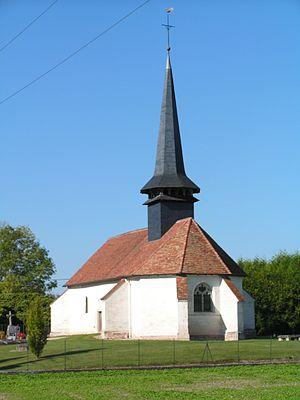
L'église Saint-Félix-de-Nole est une église située dans le hameau de Romaines, commune de Ramerupt, en France.
Cet article recense les monuments historiques de l'Aube, en France.